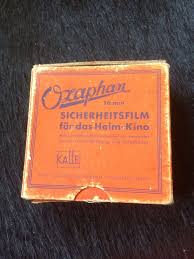
Waste category: cardboard